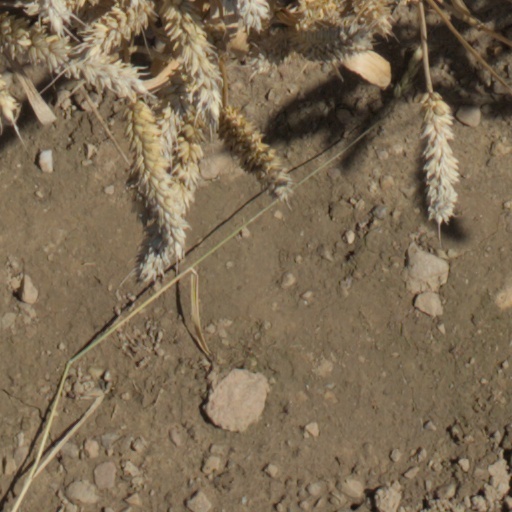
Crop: wheat